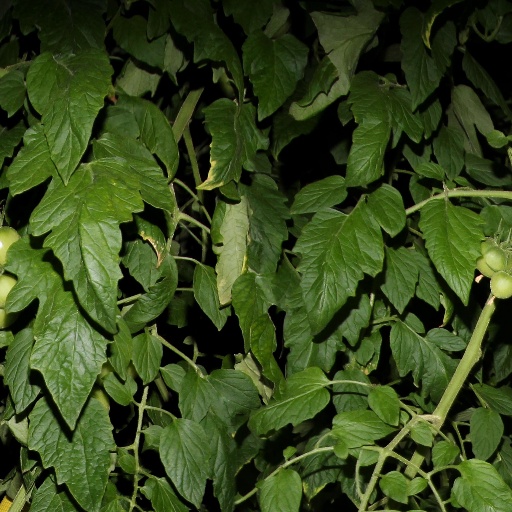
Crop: tomato